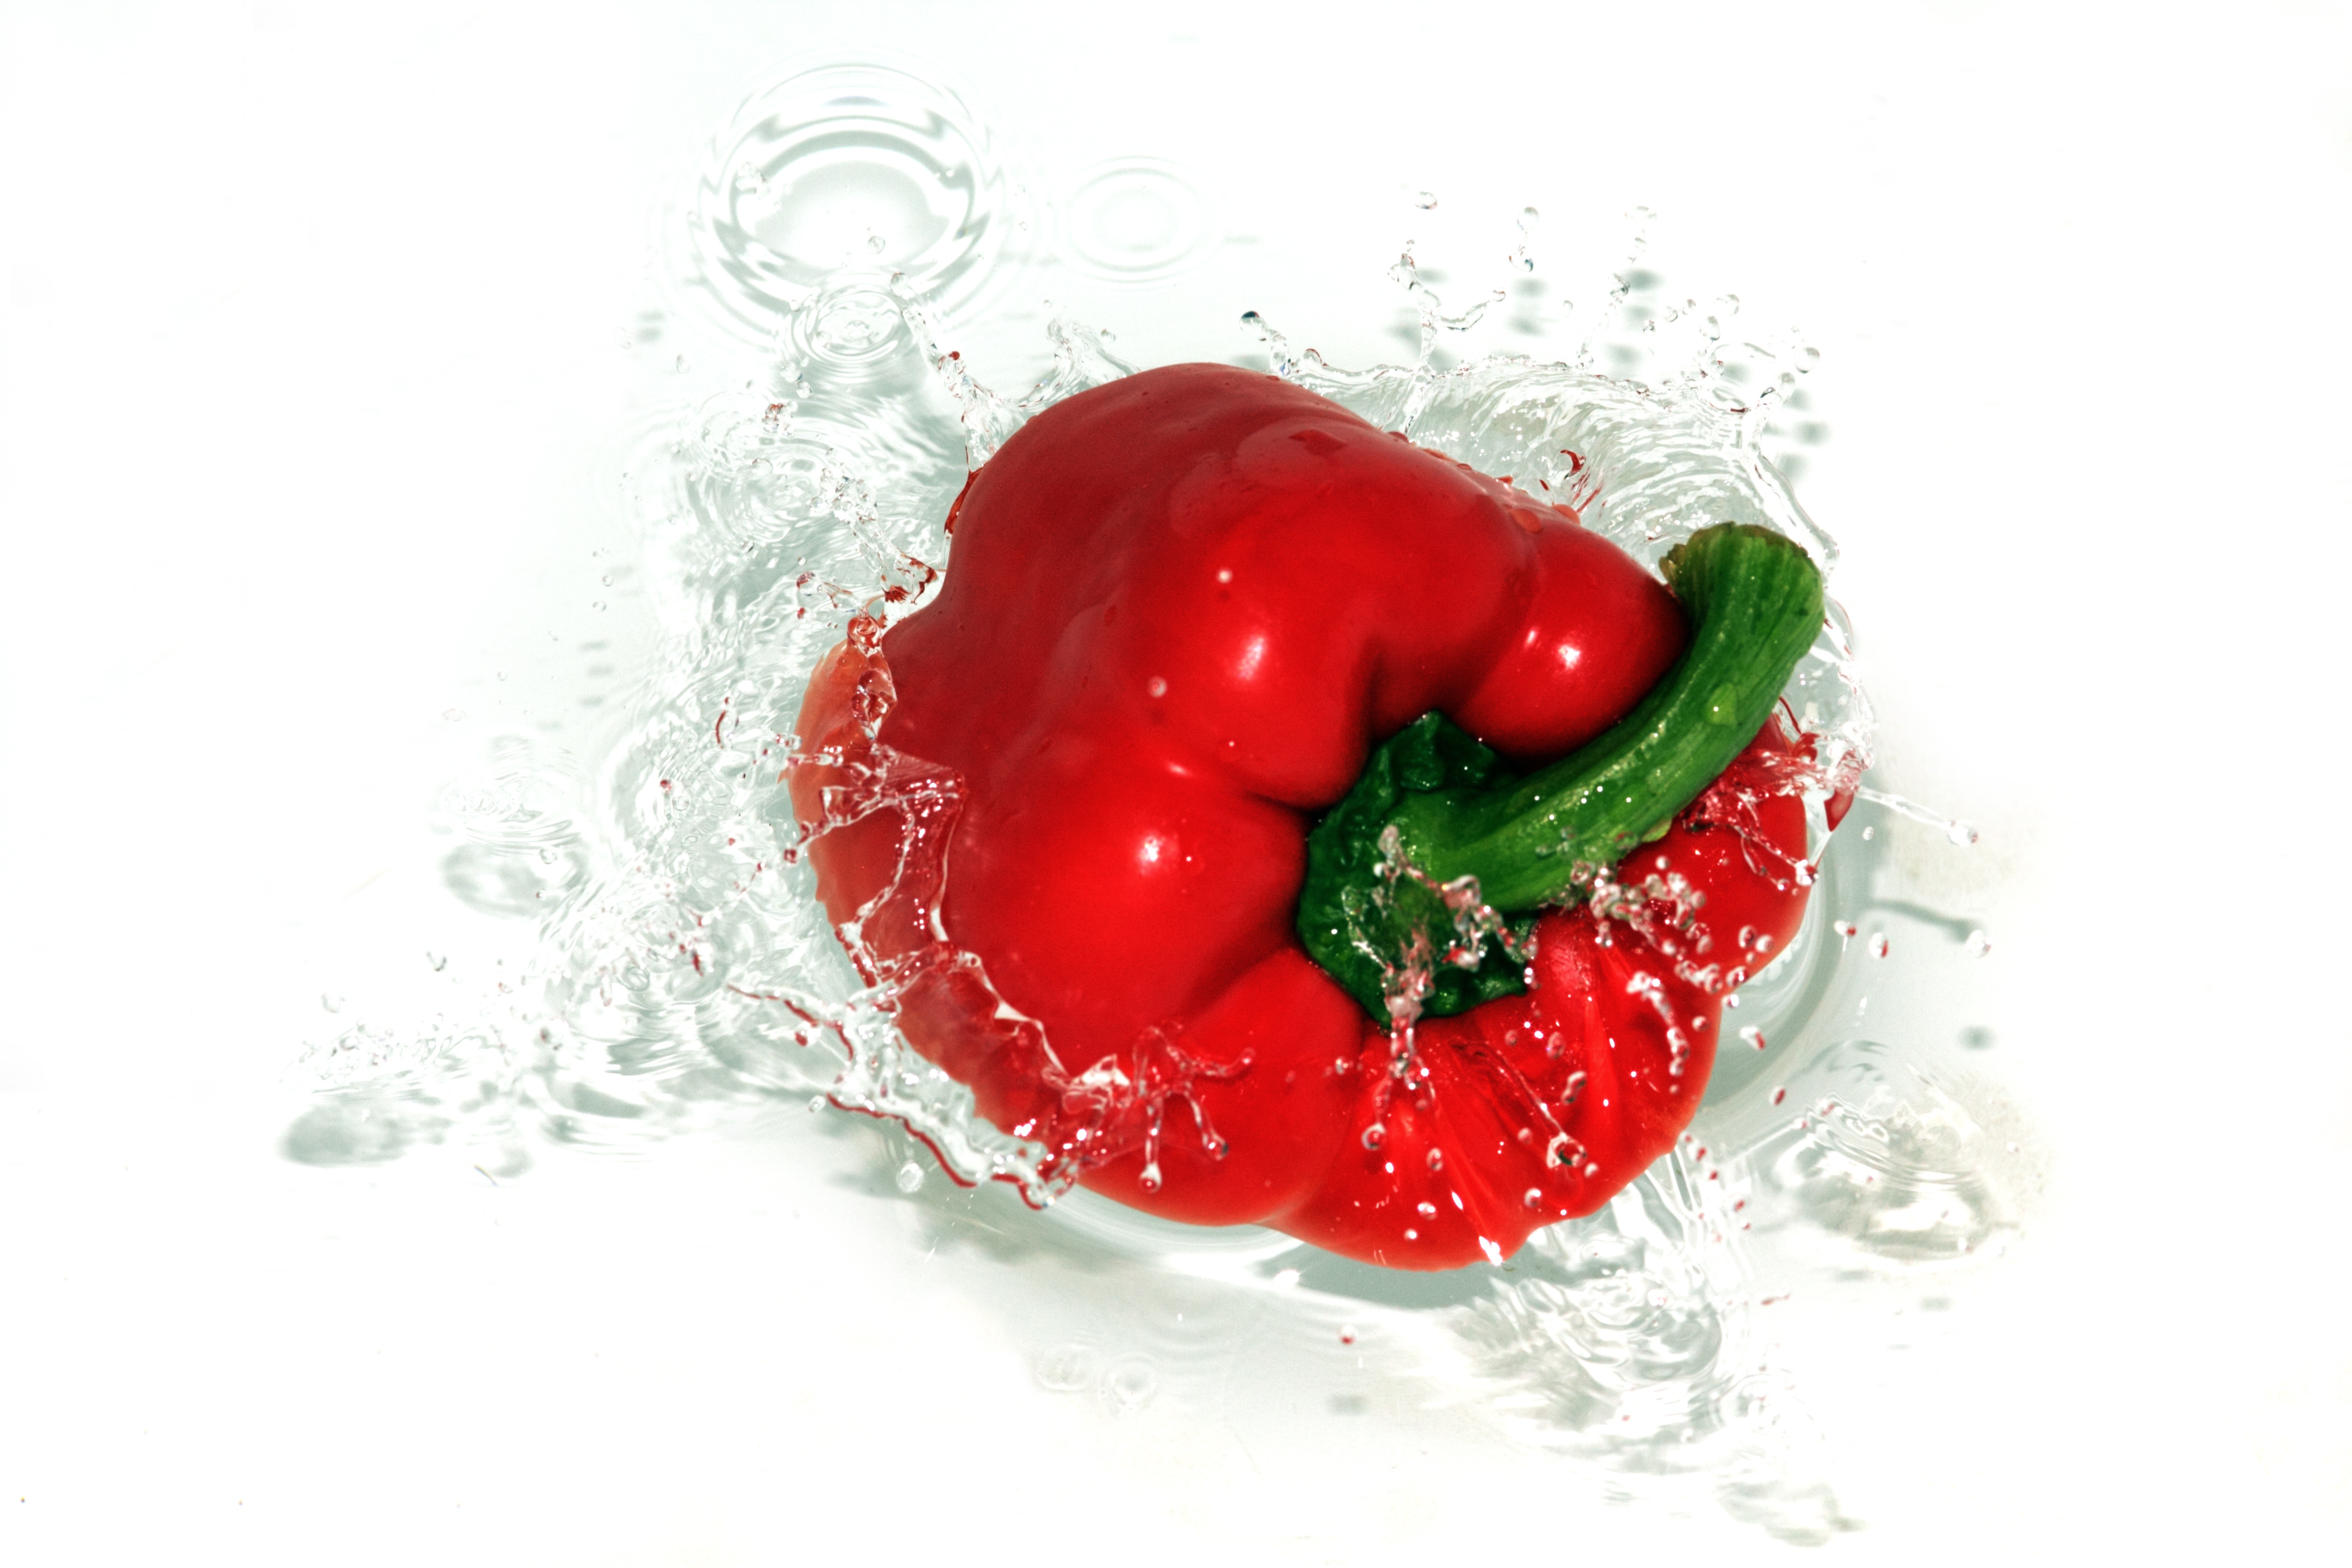
water, plant, fruit, flower, petal, heart, food, red, splash, produce, vegetable, fresh, dessert, strawberry, bell pepper, organ, strawberries, red pepper, flowering plant, land plant, bell peppers and chili peppers